Tamer of Tigers

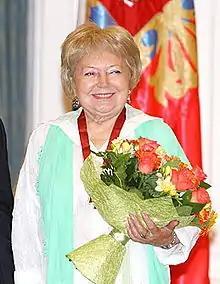
People's Actress of the USSR Kasatkina in 2005.

Lena Vorontsova is the daughter of circus performers. Having fallen in love with the circus, for the incredible atmosphere that reigns in the arena and behind the scenes, she dreams of becoming a tamer. But so far she only cares for animals. The director invites motorcycle racer Fyodor Ermolaev to display an incredibly spectacular show number, right under the circus cupola. Lena is to assist him. The sailor Pyotr Mokin is hopelessly in love with Lena. But the girl’s heart belongs to Fyodor. He is also not indifferent to her but prefers to hide his feelings. The tamer Almazov is fired for addiction to alcohol and violation of discipline. Now the place of the tamer is vacant, and Lena can make her cherished dream come true. Overcoming her fear, she starts to work, and tigers submit to her strong character and obey her. She has to choose between a timer's career and touring with a loved one as his assistant. Lena decides to follow an old dream. Ermolaev rents a room with an accountant, his daughter Olga dances in a circus corps de ballet, and her parents want to marry her to an artist. She takes the position of an assistant on tour, instead of Vorontsova. Fyodor can't overcome his longing from Lena. He regrets not revealing his feelings to Lena. The motorcycle racer finds out that at the next performance Lena will show her number with the tigers. He hurries to confess her love, just in time. The couple gains long-awaited happiness.